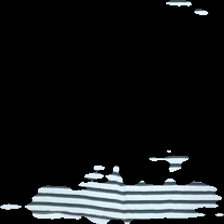
View: back
Type: Top
Category: Ladies
Brand: Not in the list
Brand text on label: cotton rich tank
Colors: White, Blue
Material: 64% cotton 36% polyester
Pattern: Striped
Cut: Regular, C-collar
Season: All
Stains: Minor
Damage: stains
Damage location: middle center
Price range: <50
Recommended usage: Export
Description: blue and white stripe topp